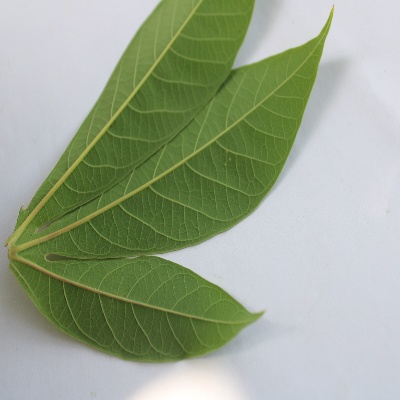
Crop: Cassava
Condition: healthy